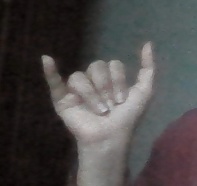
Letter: ya